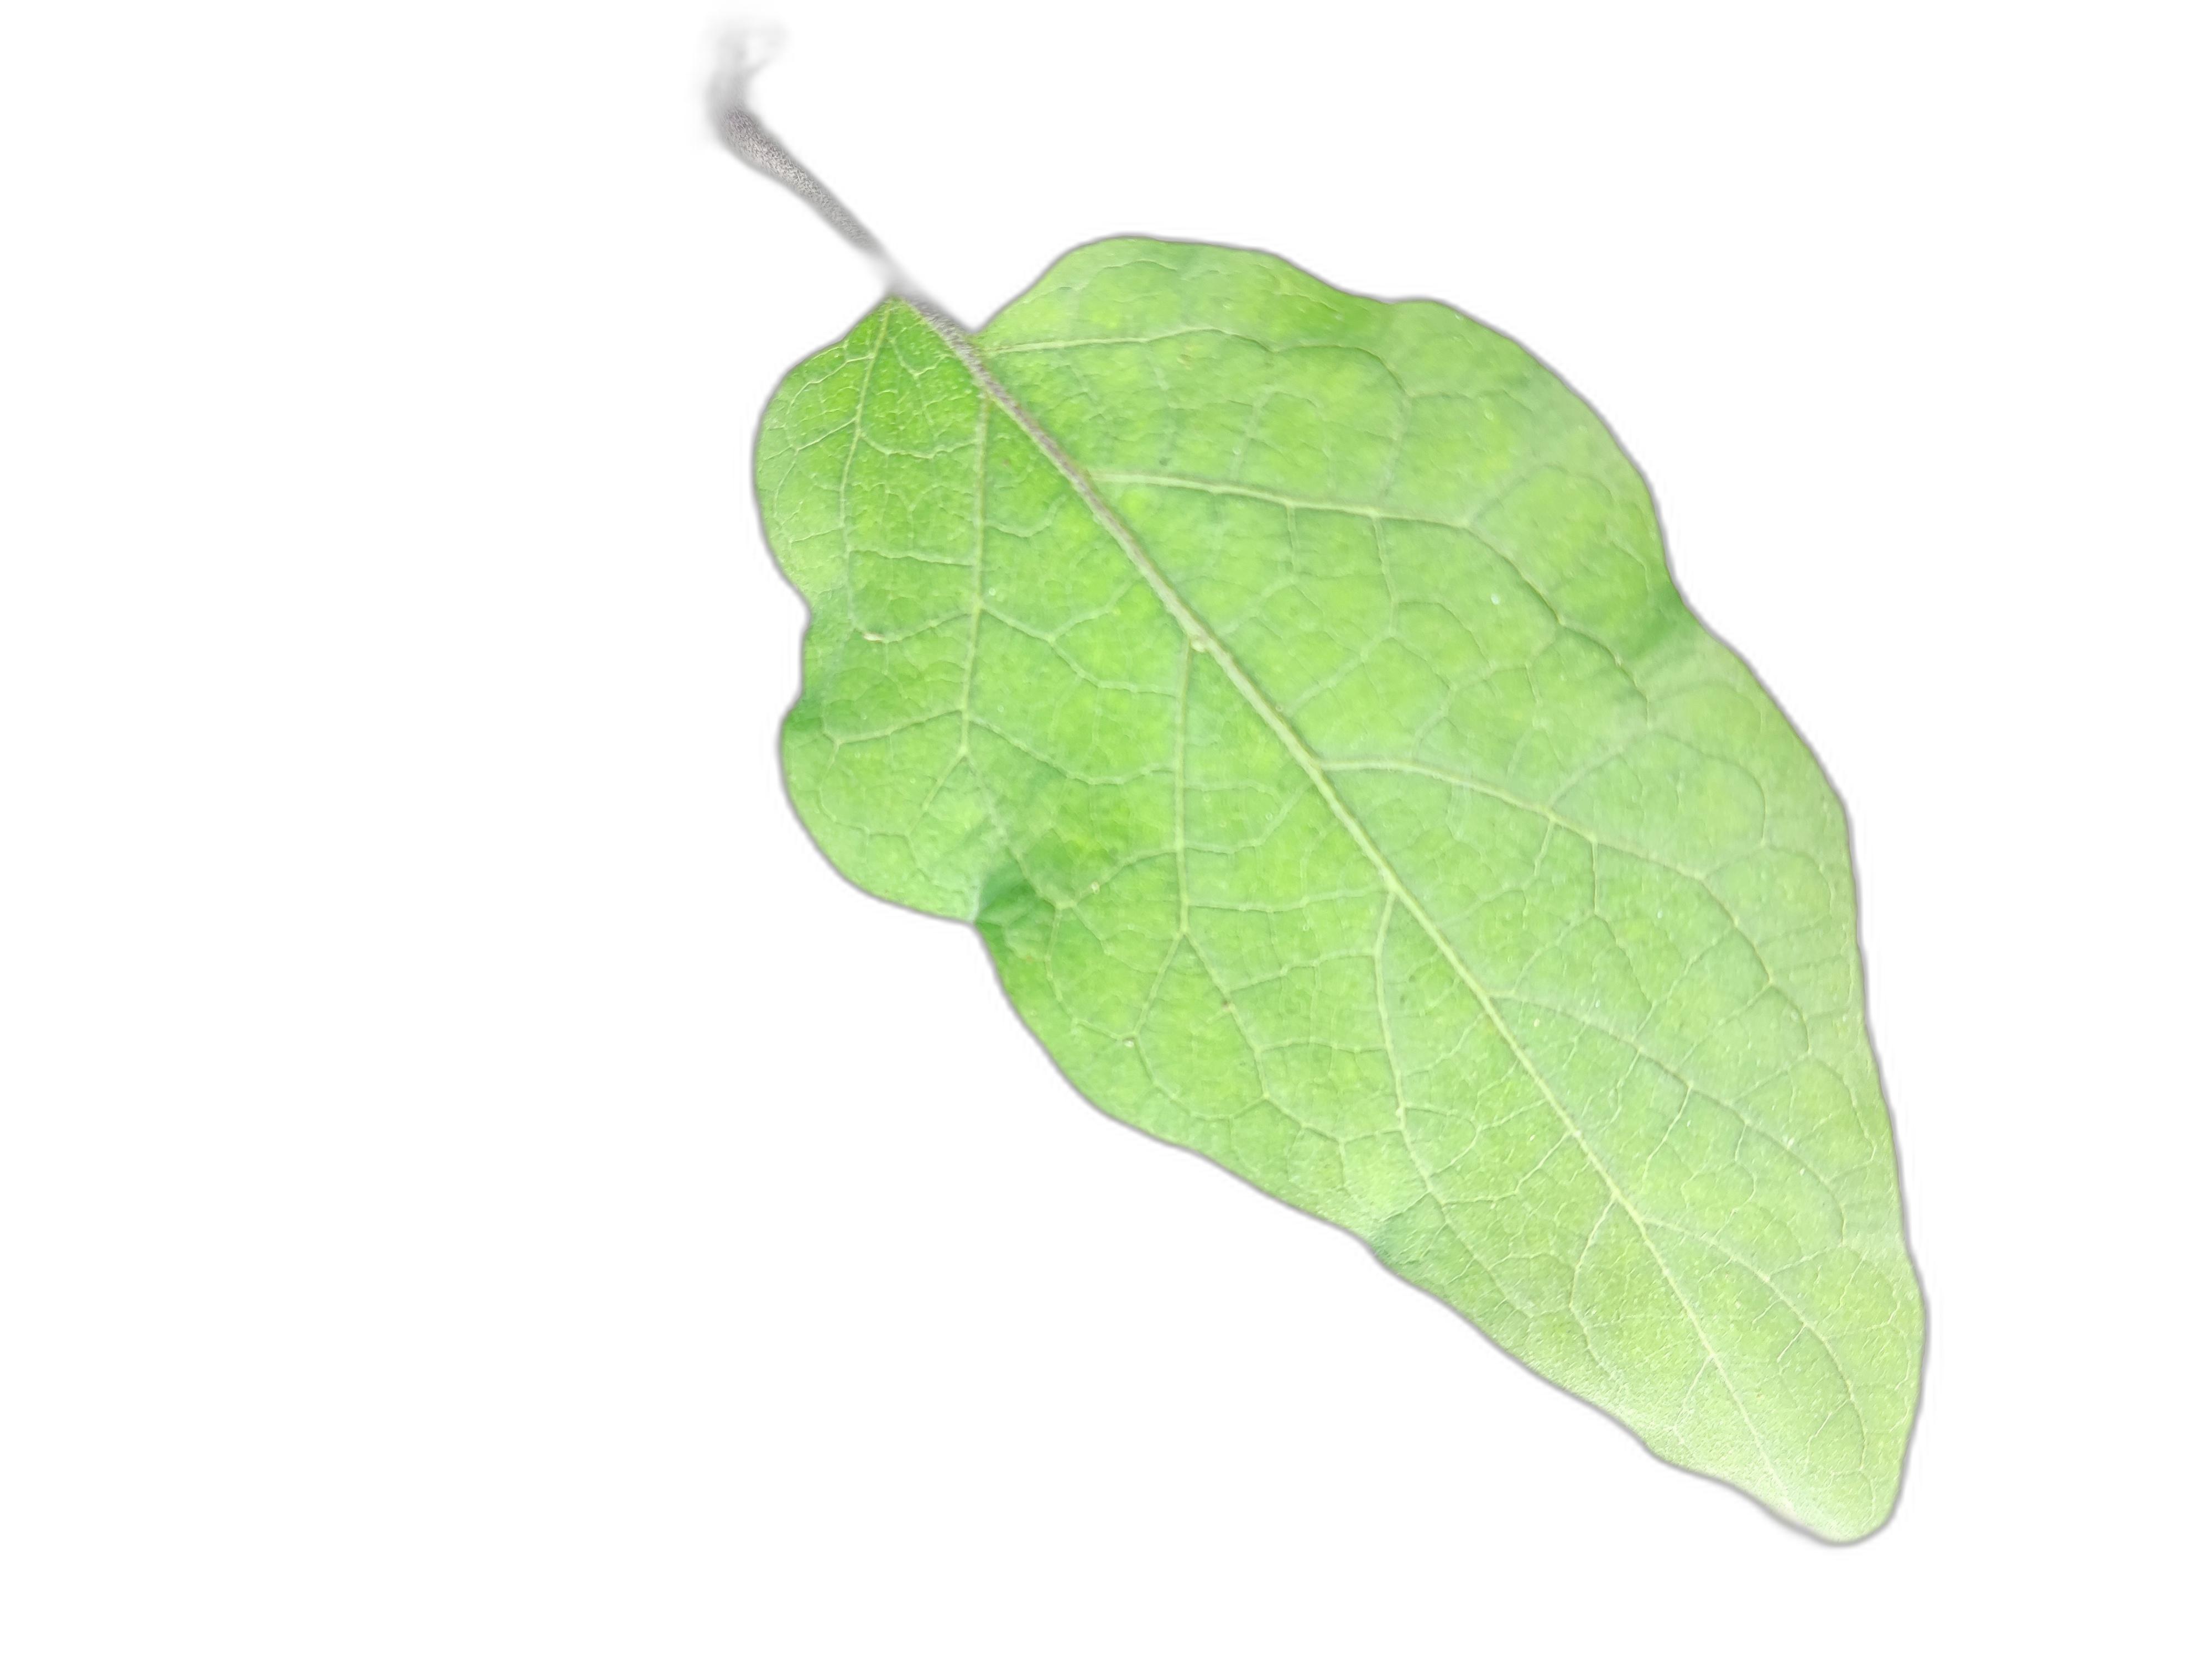
Label: Healthy Leaf